Thevar Magan

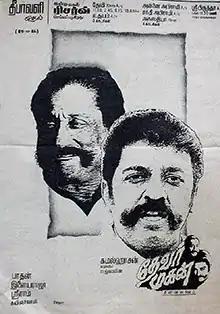
Theatrical release poster

Thevar Magan ( or ) is a 1992 Indian Tamil-language drama film directed by Bharathan, and written and produced by Kamal Haasan. It stars Sivaji Ganesan, Haasan, Revathi, Gautami and Nassar; with Kallapart Natarajan, Kaka Radhakrishnan, Sangili Murugan and Vadivelu in supporting roles. The film's story involves a respected village chieftain's son who wants to open a business but his father wants him to help the villagers.